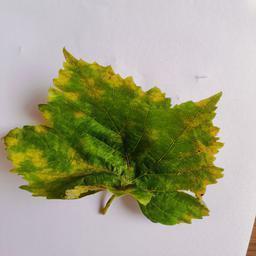
Label: Downy Mildew